American Airlines

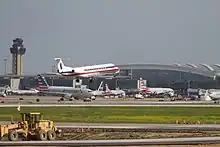
American operates its largest hub at Dallas Fort Worth International Airport.

American Airlines is a member of the Oneworld alliance and have codeshares with the following airlines: